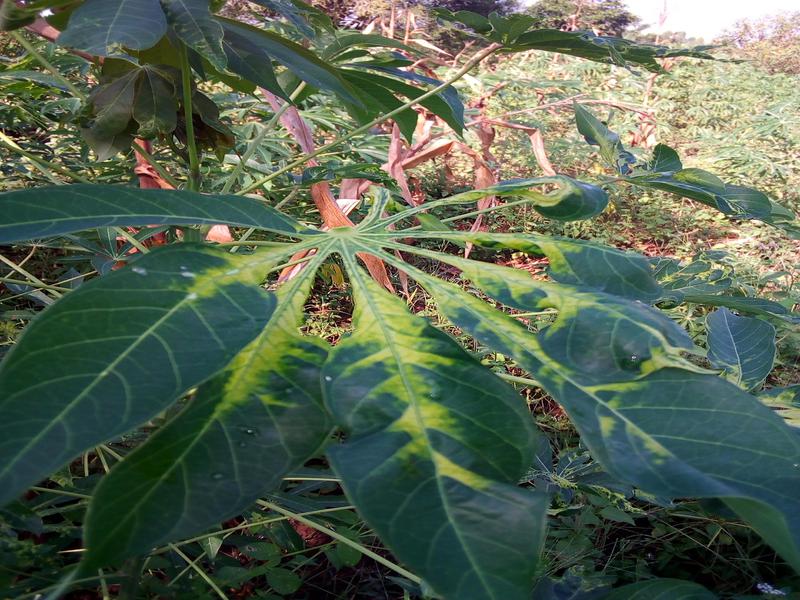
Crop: cassava
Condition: mosaic_disease